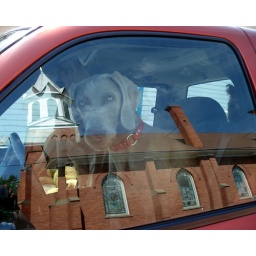
Reflection in the truck window